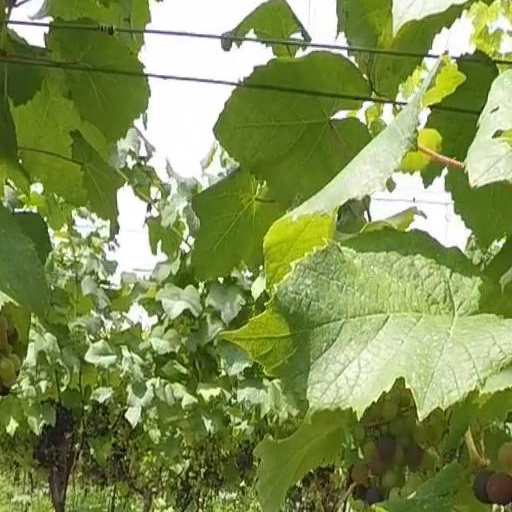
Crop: grape